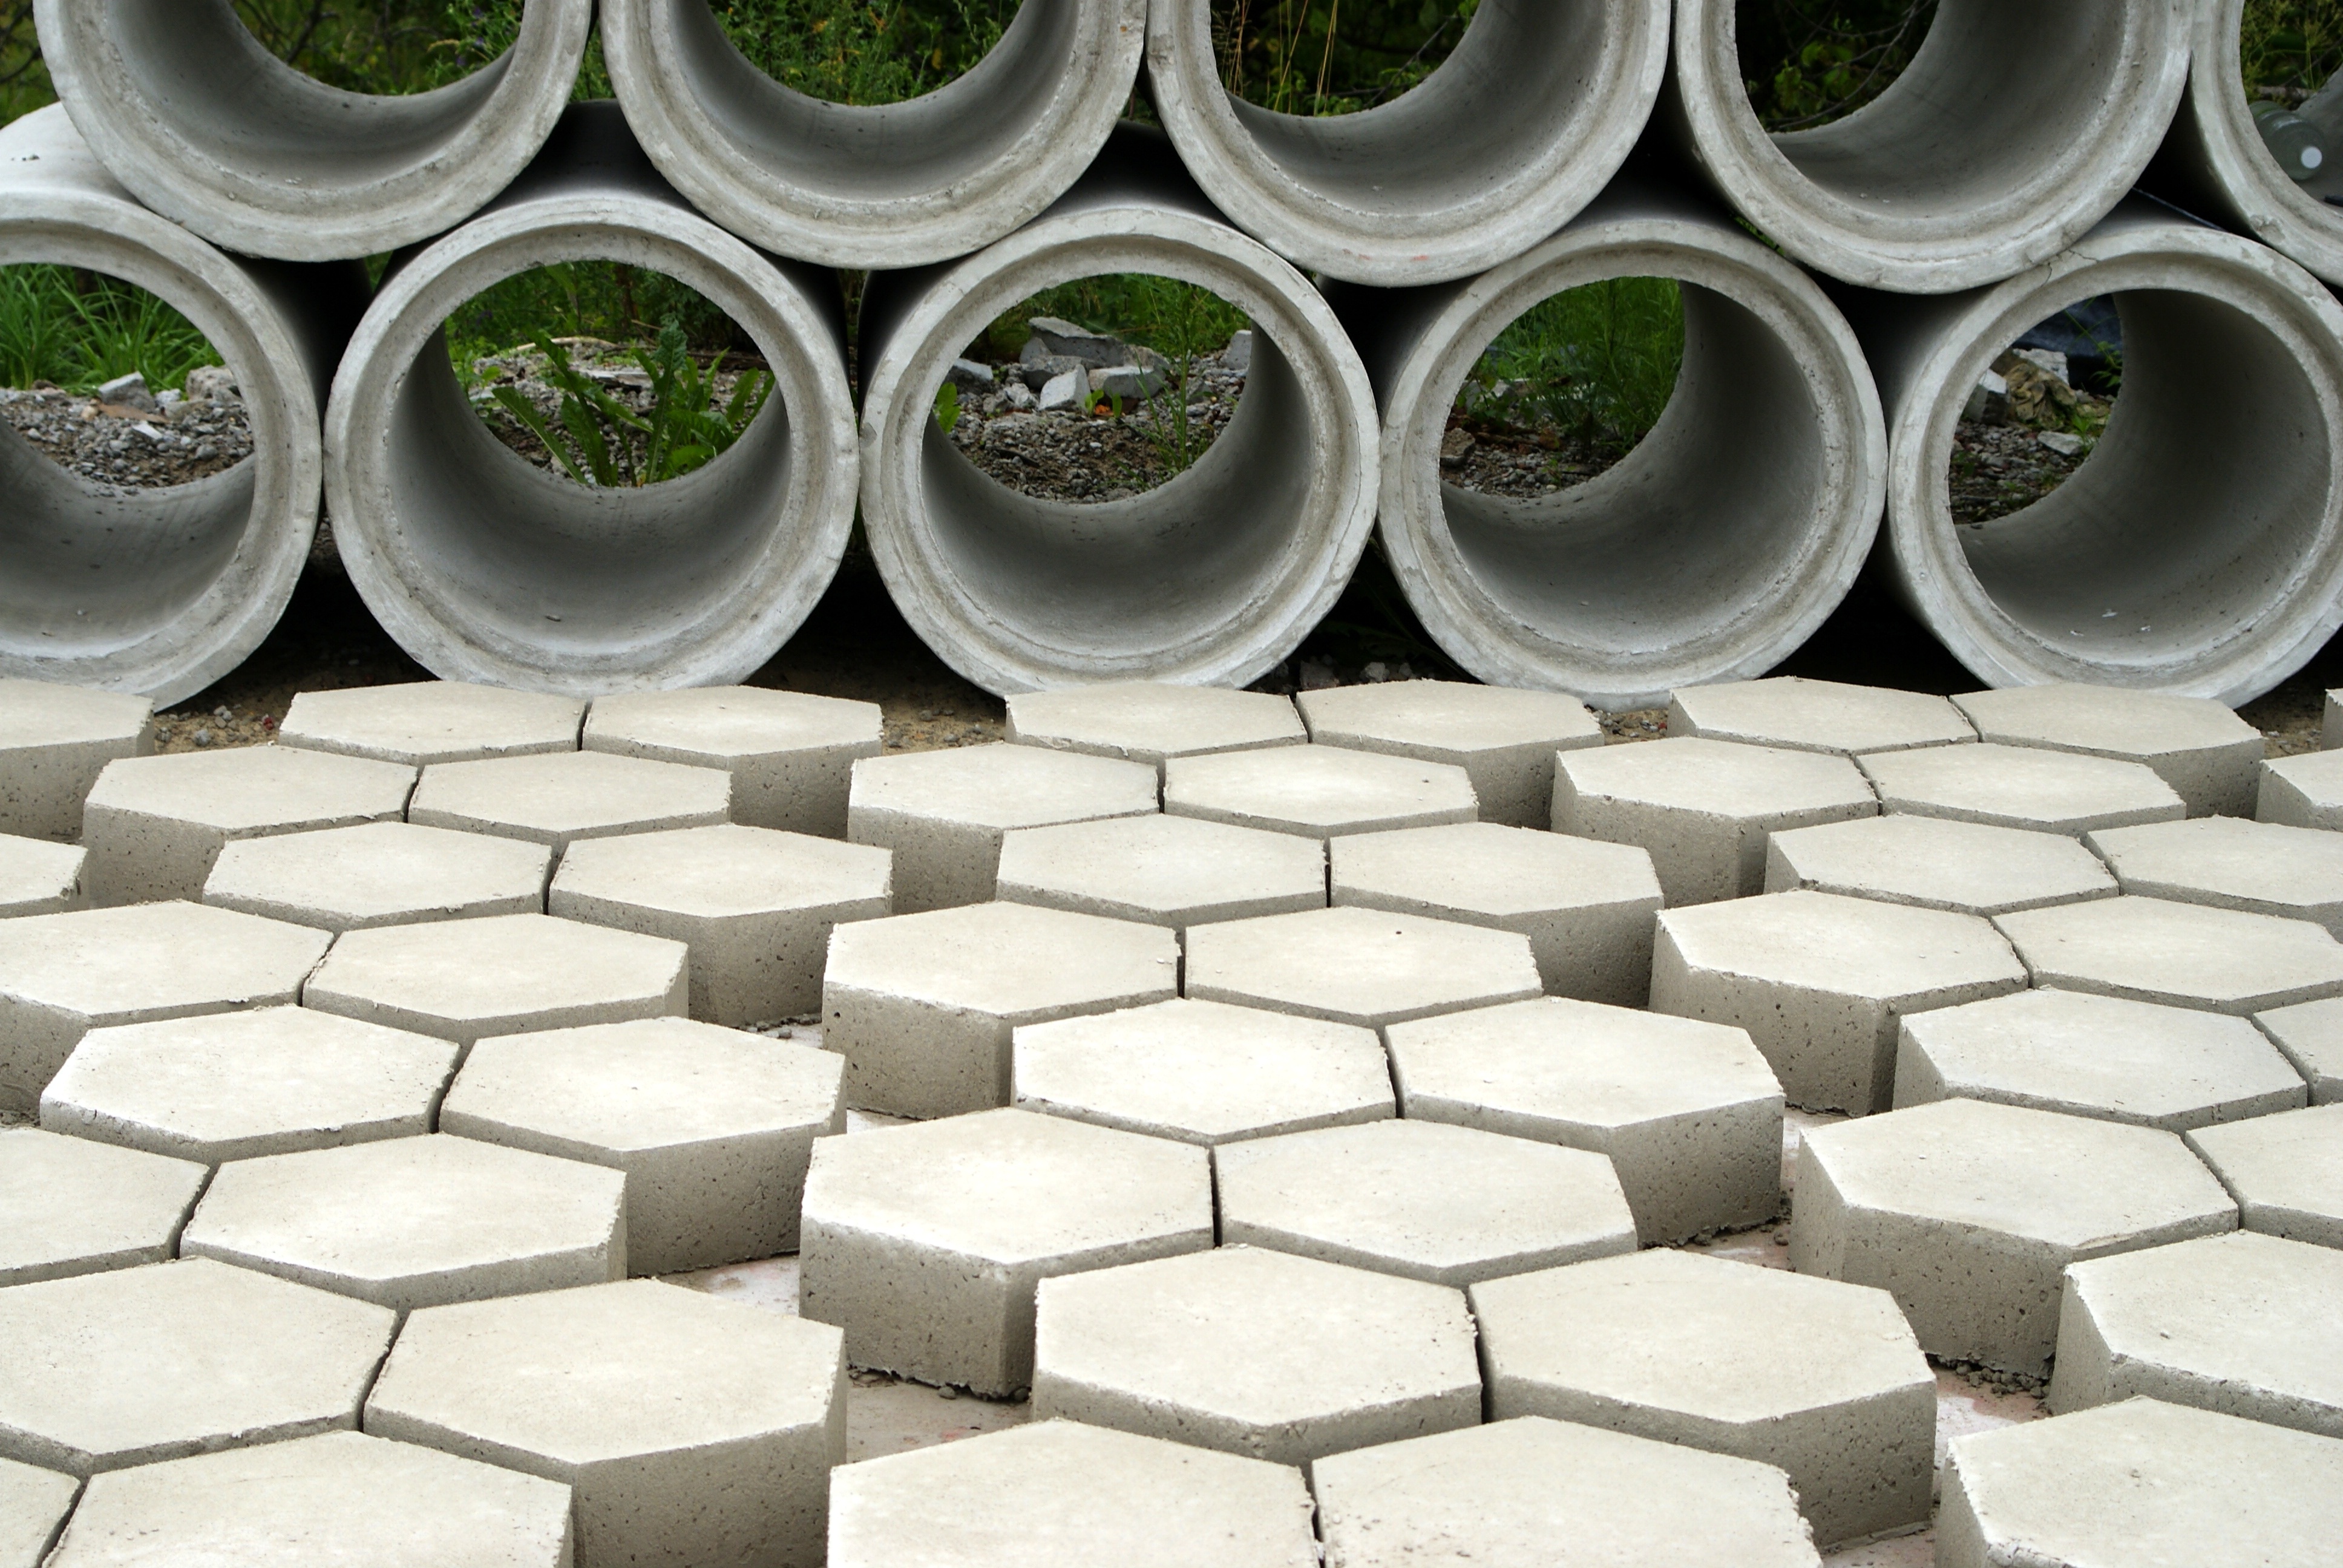
wheel, tube, cobblestone, walkway, material, tire, concrete, art, way, blocks, channel, the design of the, flooring, sludge, sewage, road surface, automotive tire